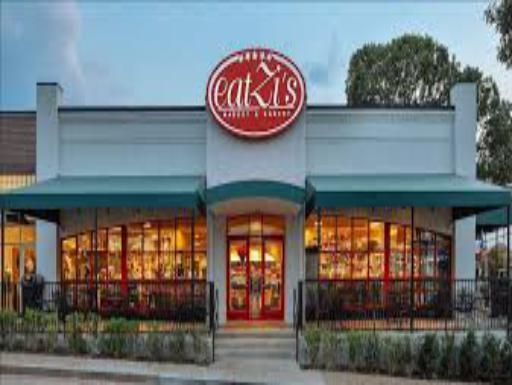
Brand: EatZi's
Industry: Food